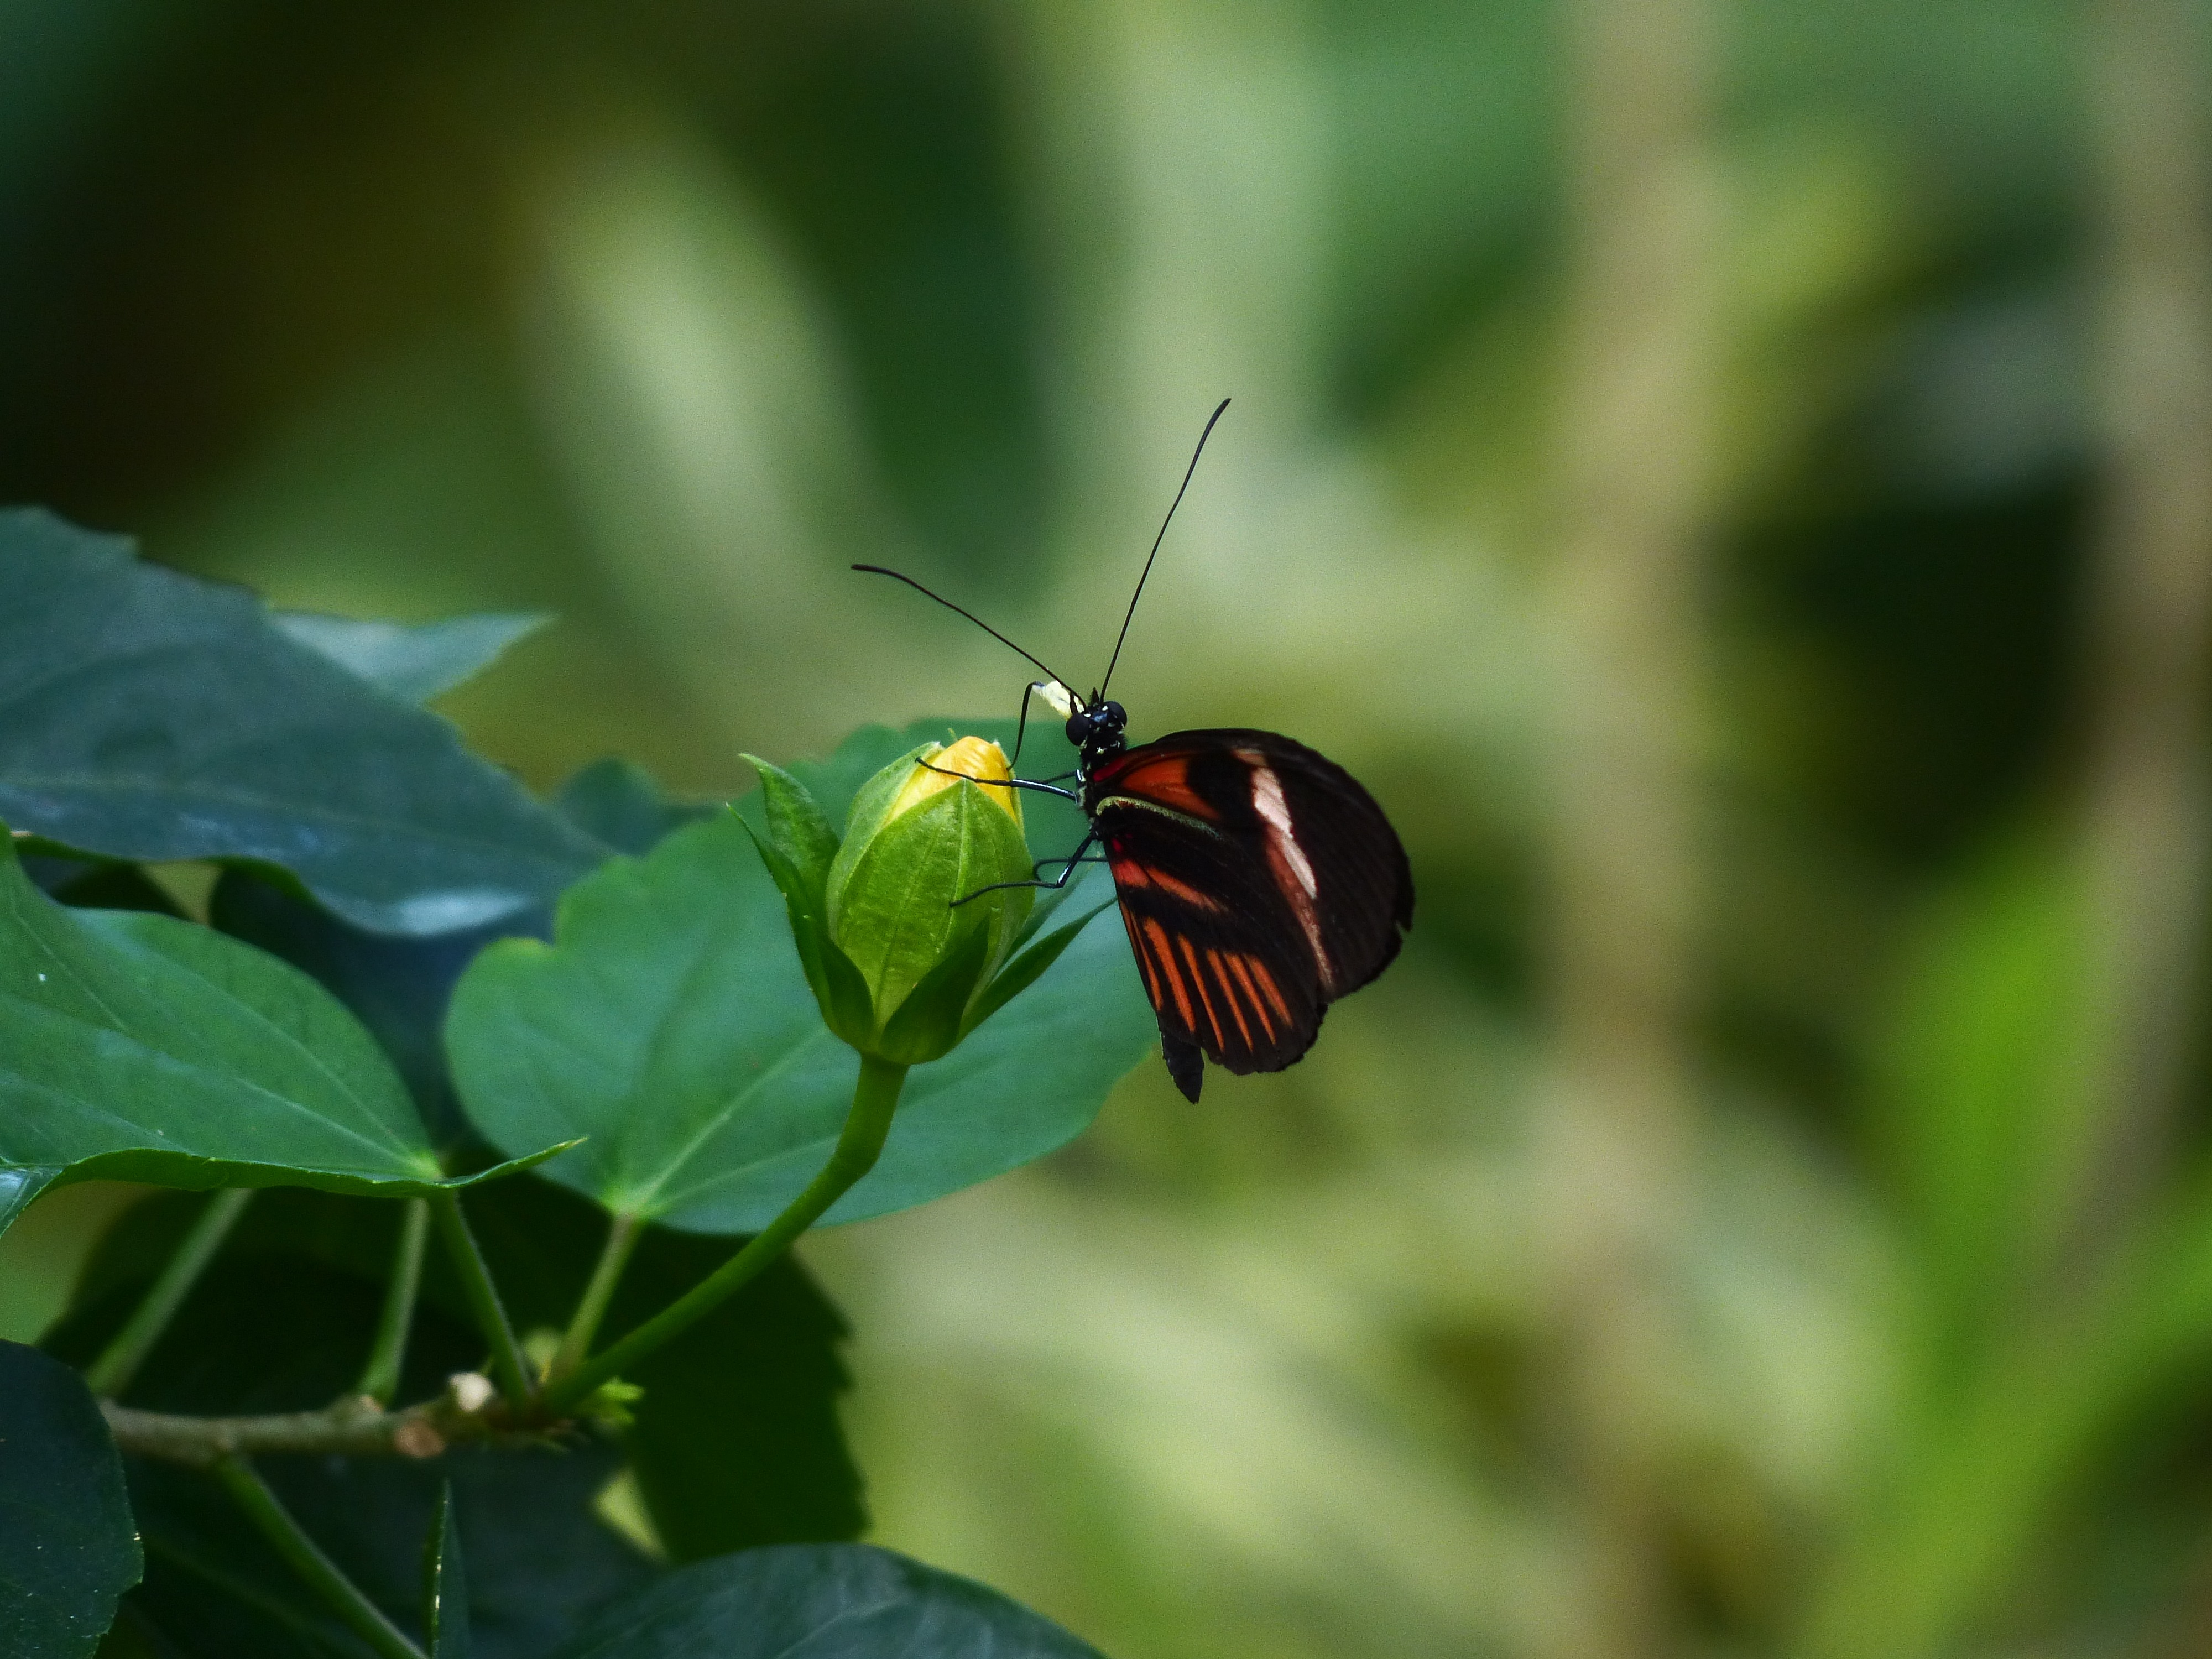
nature, leaf, flower, animal, green, tropical, insect, botany, butterfly, flora, fauna, invertebrate, close up, exotic, macro photography, arthropod, leaf beetle, butterfly house, moths and butterflies, lycaenid, passion butterfly, heliconius melpomene